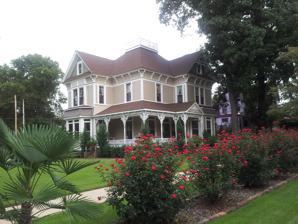
Building: Chambers–Robinson House
Country: United States of America
Year built: 1890
Historic house in Alabama, United States United States historic place Chambers–Robinson House U.S. National Register of Historic Places Alabama Register of Landmarks and Heritage The house in September 2012 Show map of Alabama Show map of the United States Location 910 Montgomery Ave., Sheffield, Alabama Coordinates 34°46′0″N 87°41′50″W / 34.76667°N 87.69722°W / 34.76667; -87.69722 Area less than one acre Built 1890 ( 1890 ) Architectural style Queen Anne NRHP reference No. 93000419 Significant dates Added to NRHP May 14, 1993 Designated ARLH April 14, 1992 The Chambers–Robinson House (also known as the Samuel Cooke House ) is a historic house located at 910 Montgomery Avenue in Sheffield, Alabama , United States. Description and history The house was built in 1890 by Judson G. Chambers, and sold to Charles and Dora Robinson in 1898. In 1923, the Robinsons' daughter Caroline and her husband Samuel Cooke built a house one block away, and converted the original house to apartments. They sold the new house in 1940, and lived in the original house until their deaths. The Cookes' daughter sold the house in 1962, and it has remained outside the family since. The house was built in Queen Anne style with some Eastlake details. The two-story frame house has a steeply pitched hipped roof supported by decorative brackets and pierced by several dormers . A porch wraps around the left corner of the house, and features elaborate posts, brackets, and latticework . The entry hall features a grand Eastlake staircase. The house was listed on the Alabama Register of Landmarks and Heritage in 1992, and on the National Register of Historic Places on May 14, 1993. References